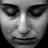
Emotion: sad